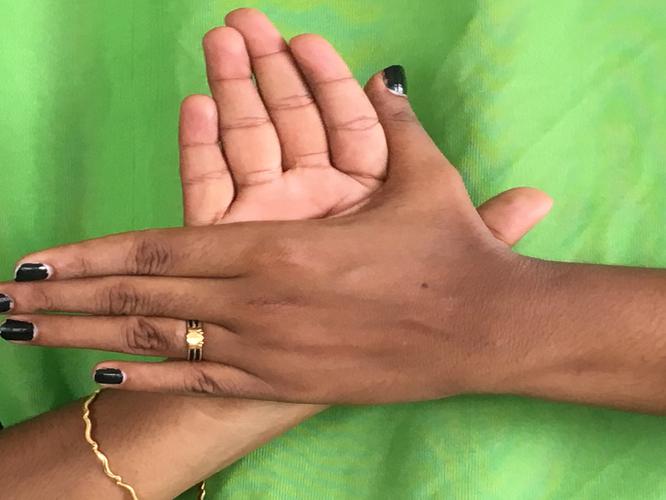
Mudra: Chakra
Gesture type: double_hand